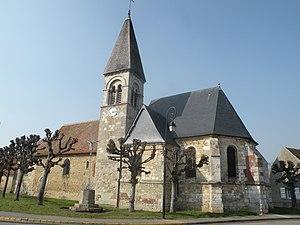
Église Saint-Lucien de Warluis.
L'église Saint-Lucien est une église catholique paroissiale située à Warluis, dans l'Oise, en France. Elle réunit une nef unique du XIᵉ siècle, simple salle rectangulaire, à un élégant clocher roman du premier tiers du XIIᵉ siècle, situé au sud de la dernière travée de la nef, et un transept et une abside du début du XVIIᵉ siècle. Ces parties orientales constituent un modeste ensemble d'un pur style gothique flamboyant, en décalage total avec l'architecture de la Renaissance tardive qui règne à la période de construction. En 1866, la nef fut prolongée d'une travée vers l'ouest, et l'édifice se développe ainsi tout en longueur. Il possède une série de vitraux intéressants du XIXᵉ siècle, et également une verrière du début du XVIᵉ siècle classée monument historique. L'église Saint-Lucien fut inscrite au titre des monuments historiques par arrêté du 25 juin 1986, et est aujourd'hui affiliée à la paroisse « Frédéric Ozanam » de Beauvais-Sud. Les messes dominicales y sont célébrées les dimanches des mois pairs, sauf en août, à 9 h 30.
Cet article recense les monuments historiques de l'ouest de l'Oise, en France.